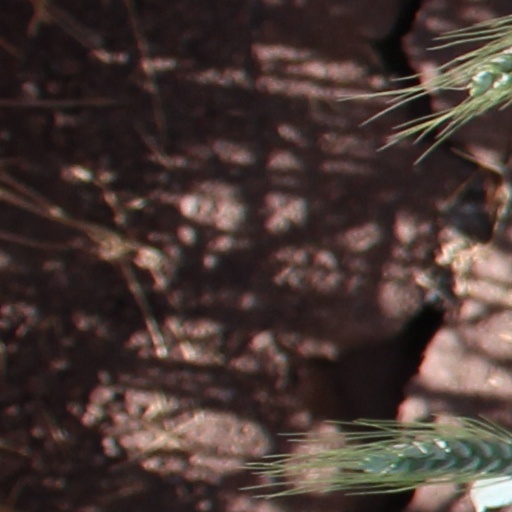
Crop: wheat